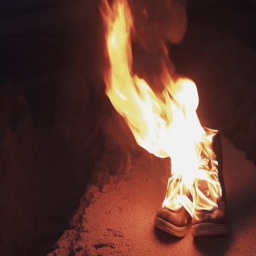
burning boots on the sand at coast strong bright flame summer dark night